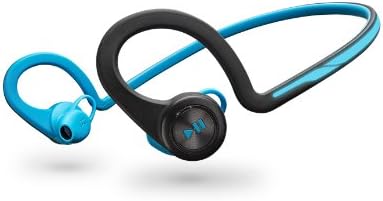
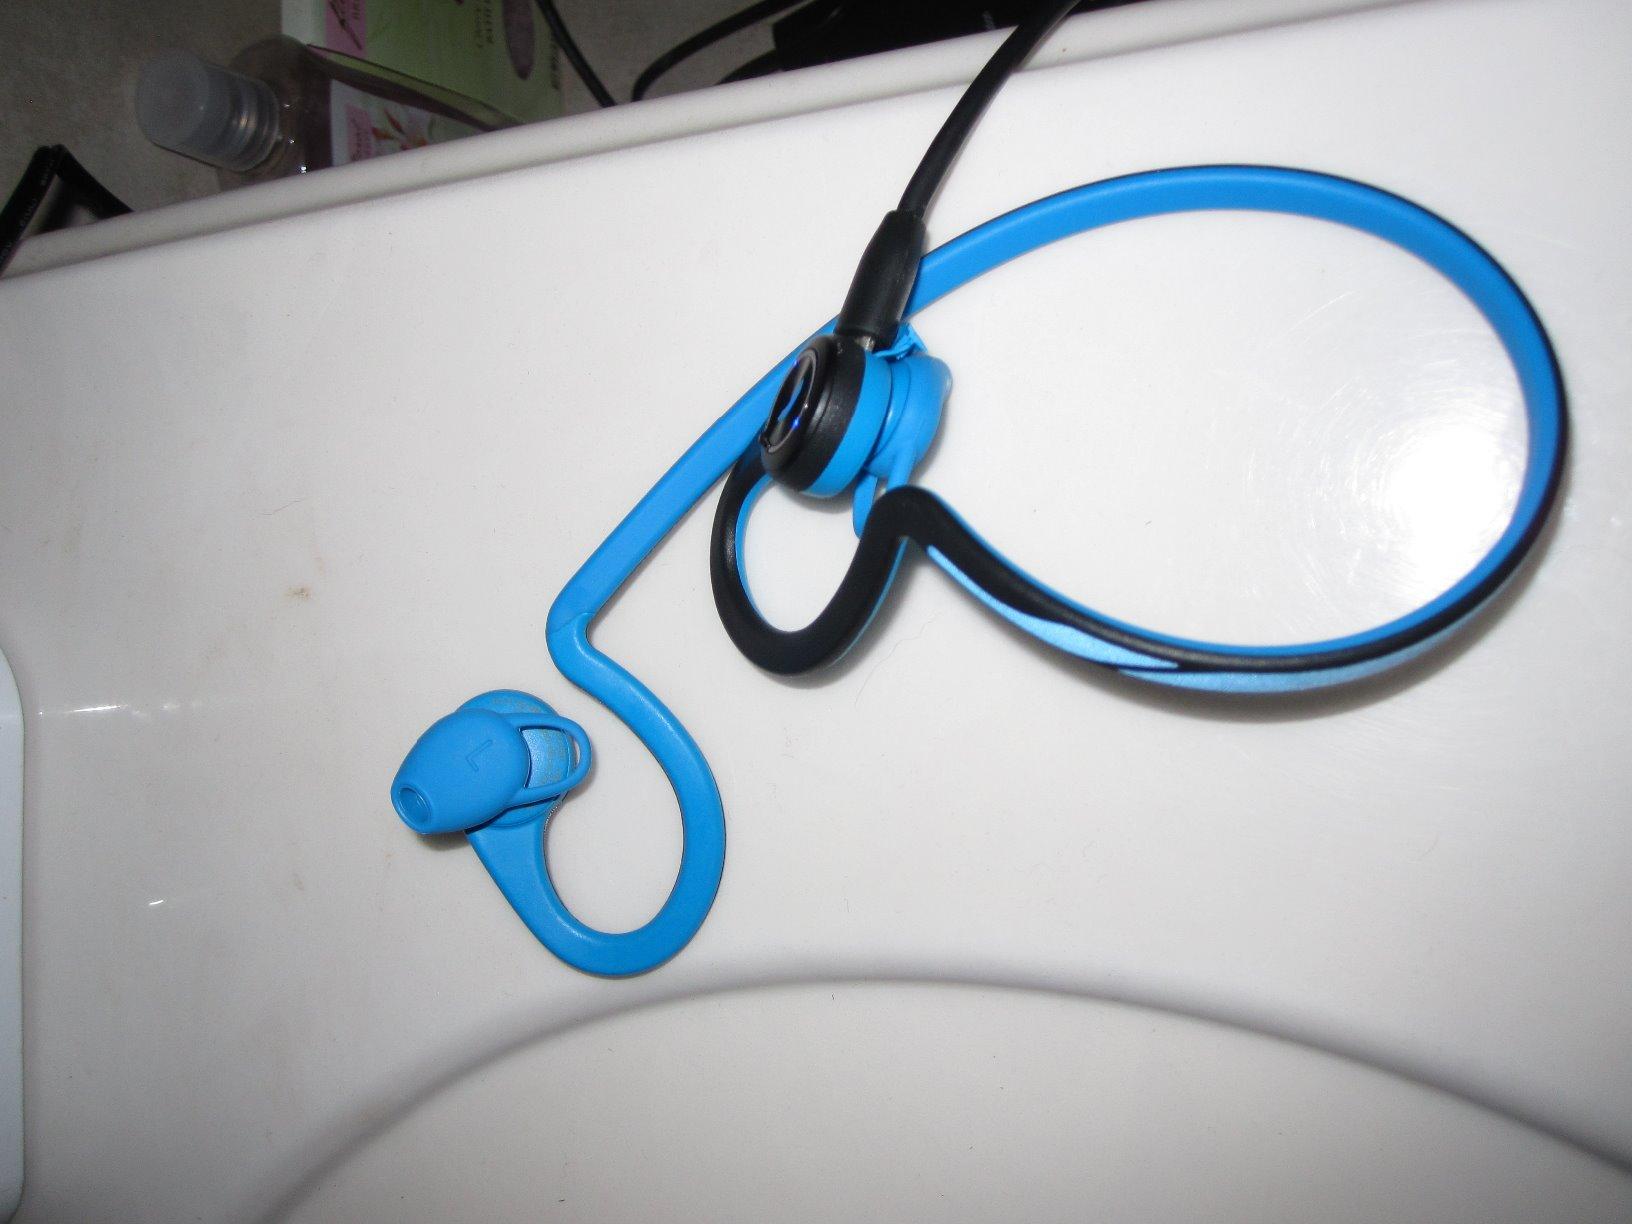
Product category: headphones
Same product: yes